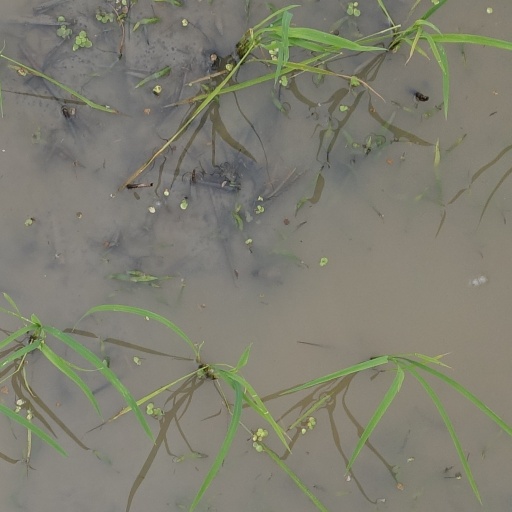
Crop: rice